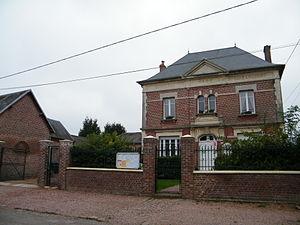
Bâtiments communaux.
Quivières est une commune française située dans le département de la Somme, en région Hauts-de-France.